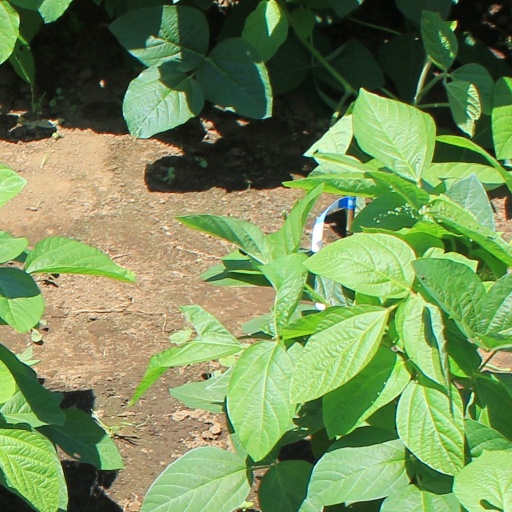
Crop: soybean